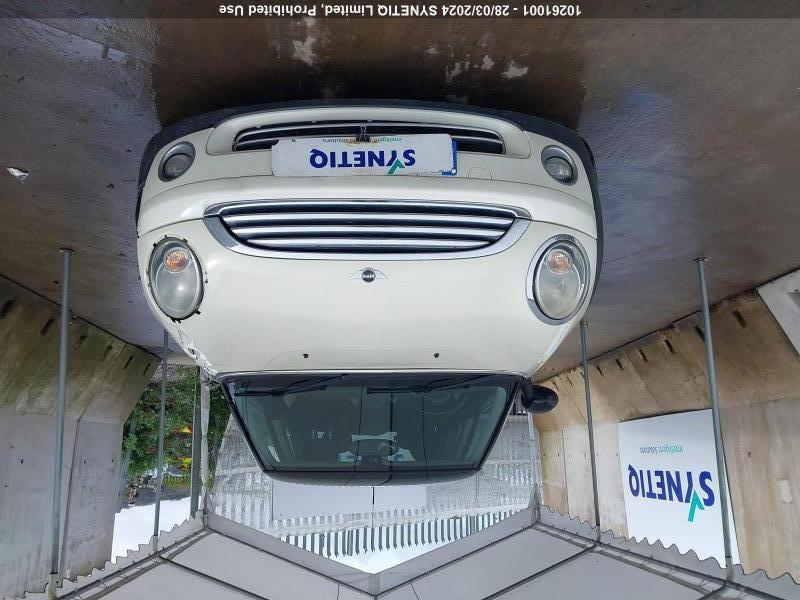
Aucun dommage détecté.
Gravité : aucun